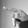
ASL letter: P